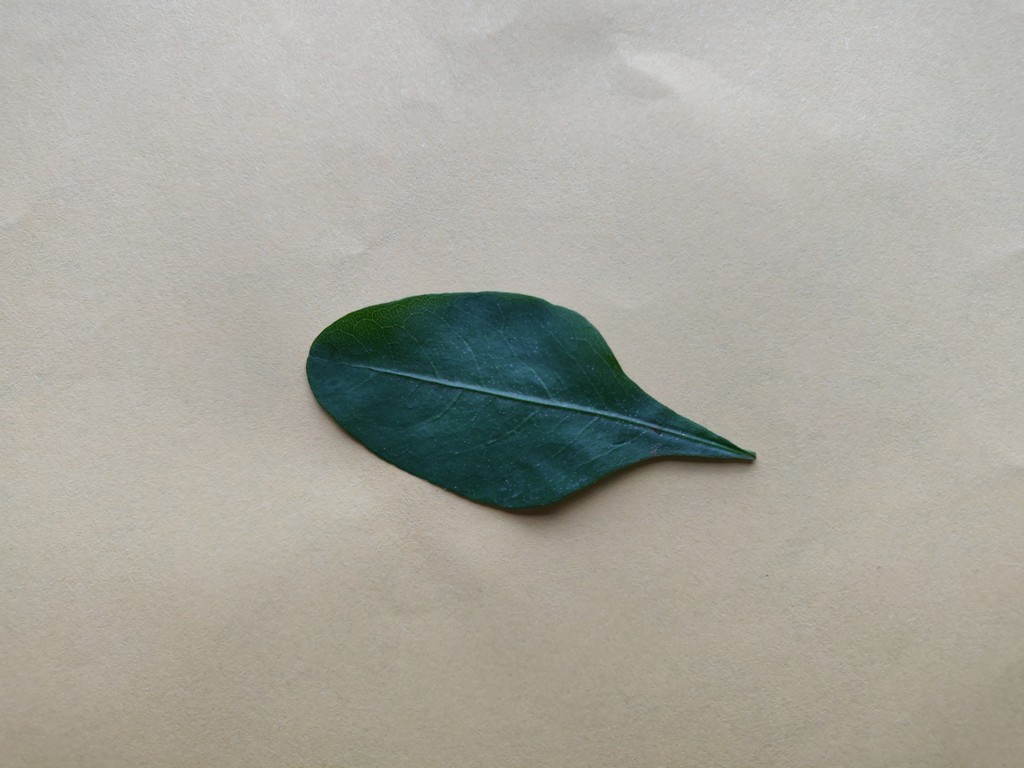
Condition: Healthy
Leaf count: single
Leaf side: front